Honolulu Hale

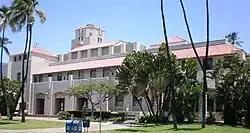
Front elevation along King St.

Honolulu Hale (originally called the Honolulu Municipal Building), located on 530 South King Street in downtown Honolulu in the City & County of Honolulu, Hawaii, is the official seat of government of the city and county, site of the chambers of the Mayor of Honolulu and the Honolulu City Council.